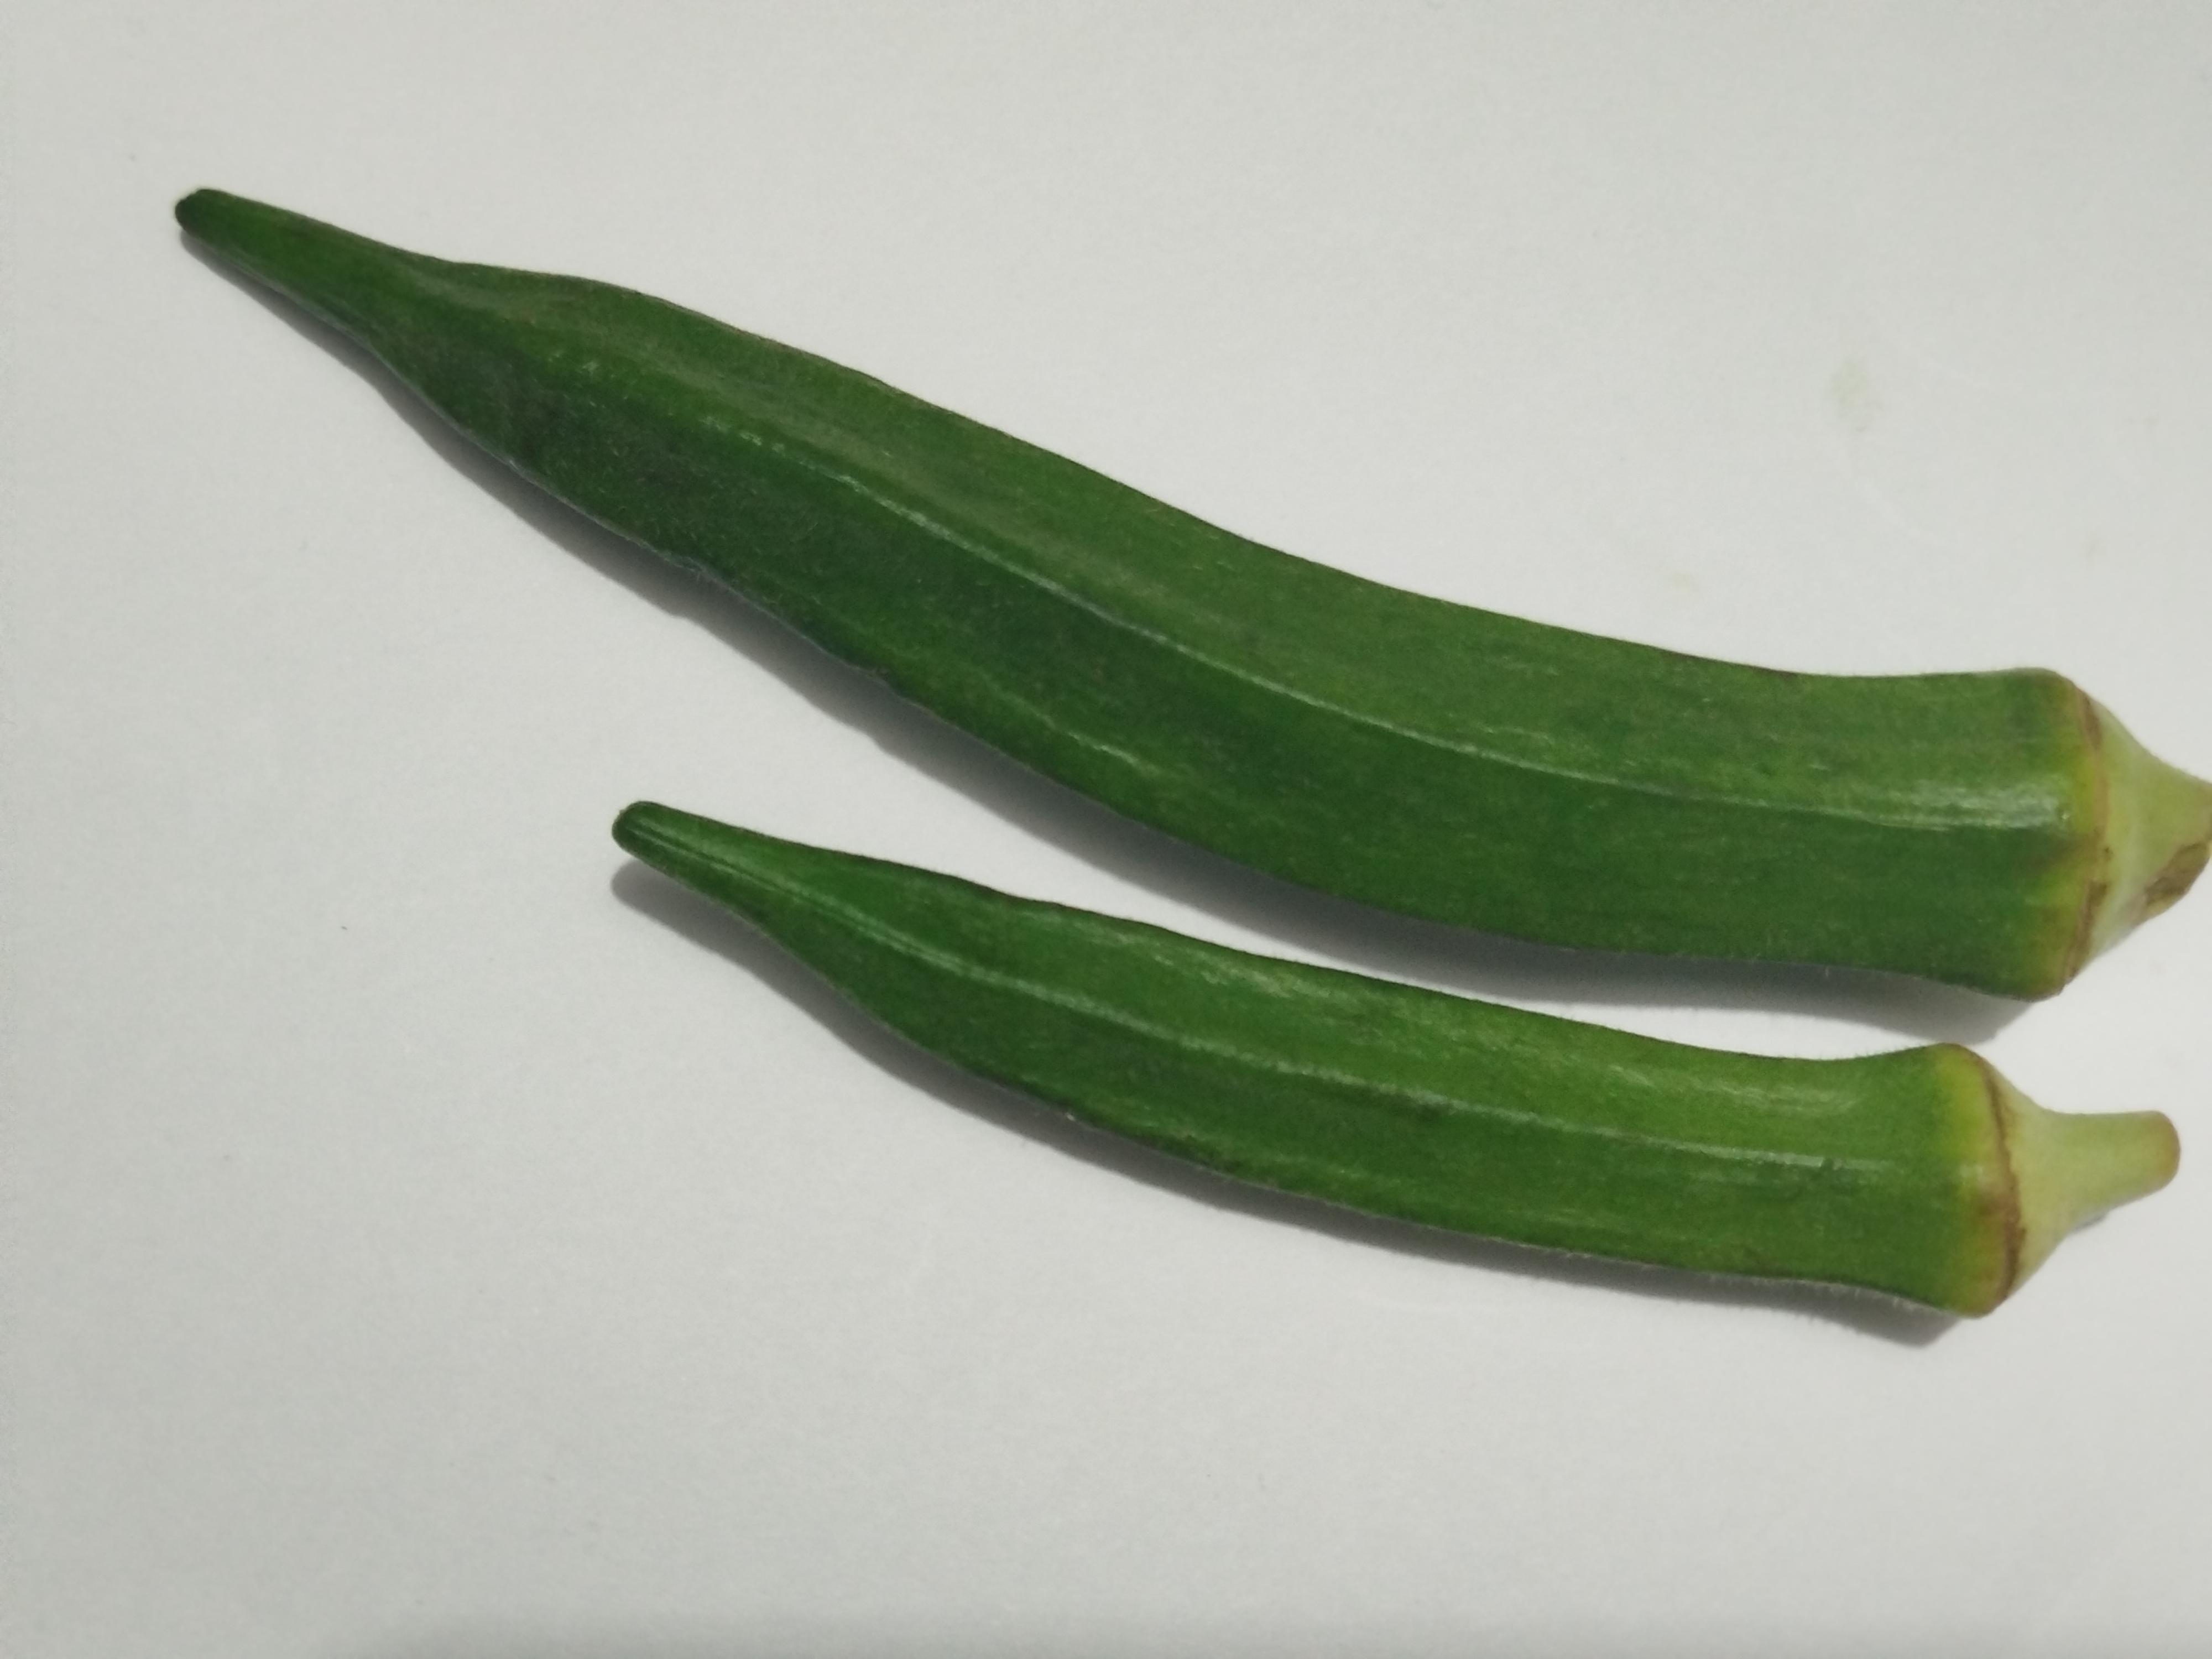
Label: Ladies finger